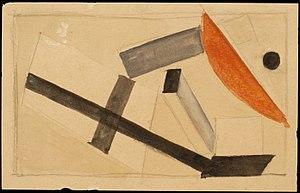
""Proun,"" El Lissitzky,1924"
Lazar Lissitzky, dit El Lissitzky, né à Potchinok le 23 novembre 1890 et mort à Moscou le 30 décembre 1941 est un peintre d'avant-garde russe, également designer, photographe, typographe, et architecte.
Le Centre M.T. Abraham pour les Arts visuels est une association artistique à but non lucratif. Son siège est à Paris, en France, et ses collections sont conservées en Suisse, à Genève. Le Centre a été fondé par les descendants de Mansur Tamir Abraham après sa mort en 1999. Il a pour mission la promotion du goût du public pour le modernisme européen et russe, l’impressionnisme et l’art moderne en collectionnant des œuvres « dans le seul but qu’elles soient exposées et étudiées par des institutions publiques ».